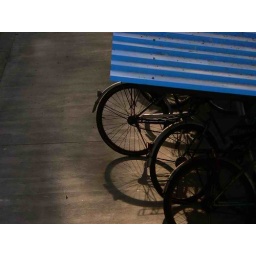
bicycles under the blue roof